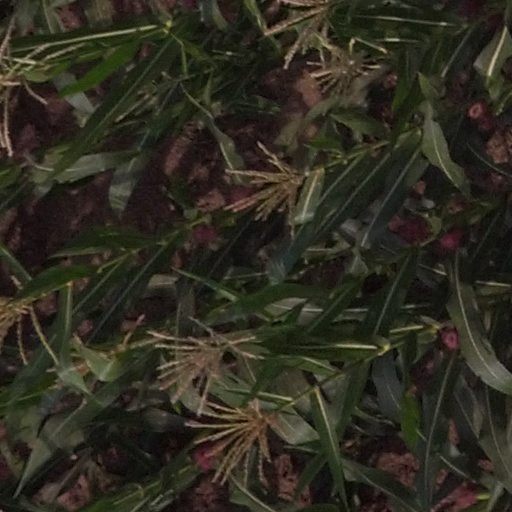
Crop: maize; corn